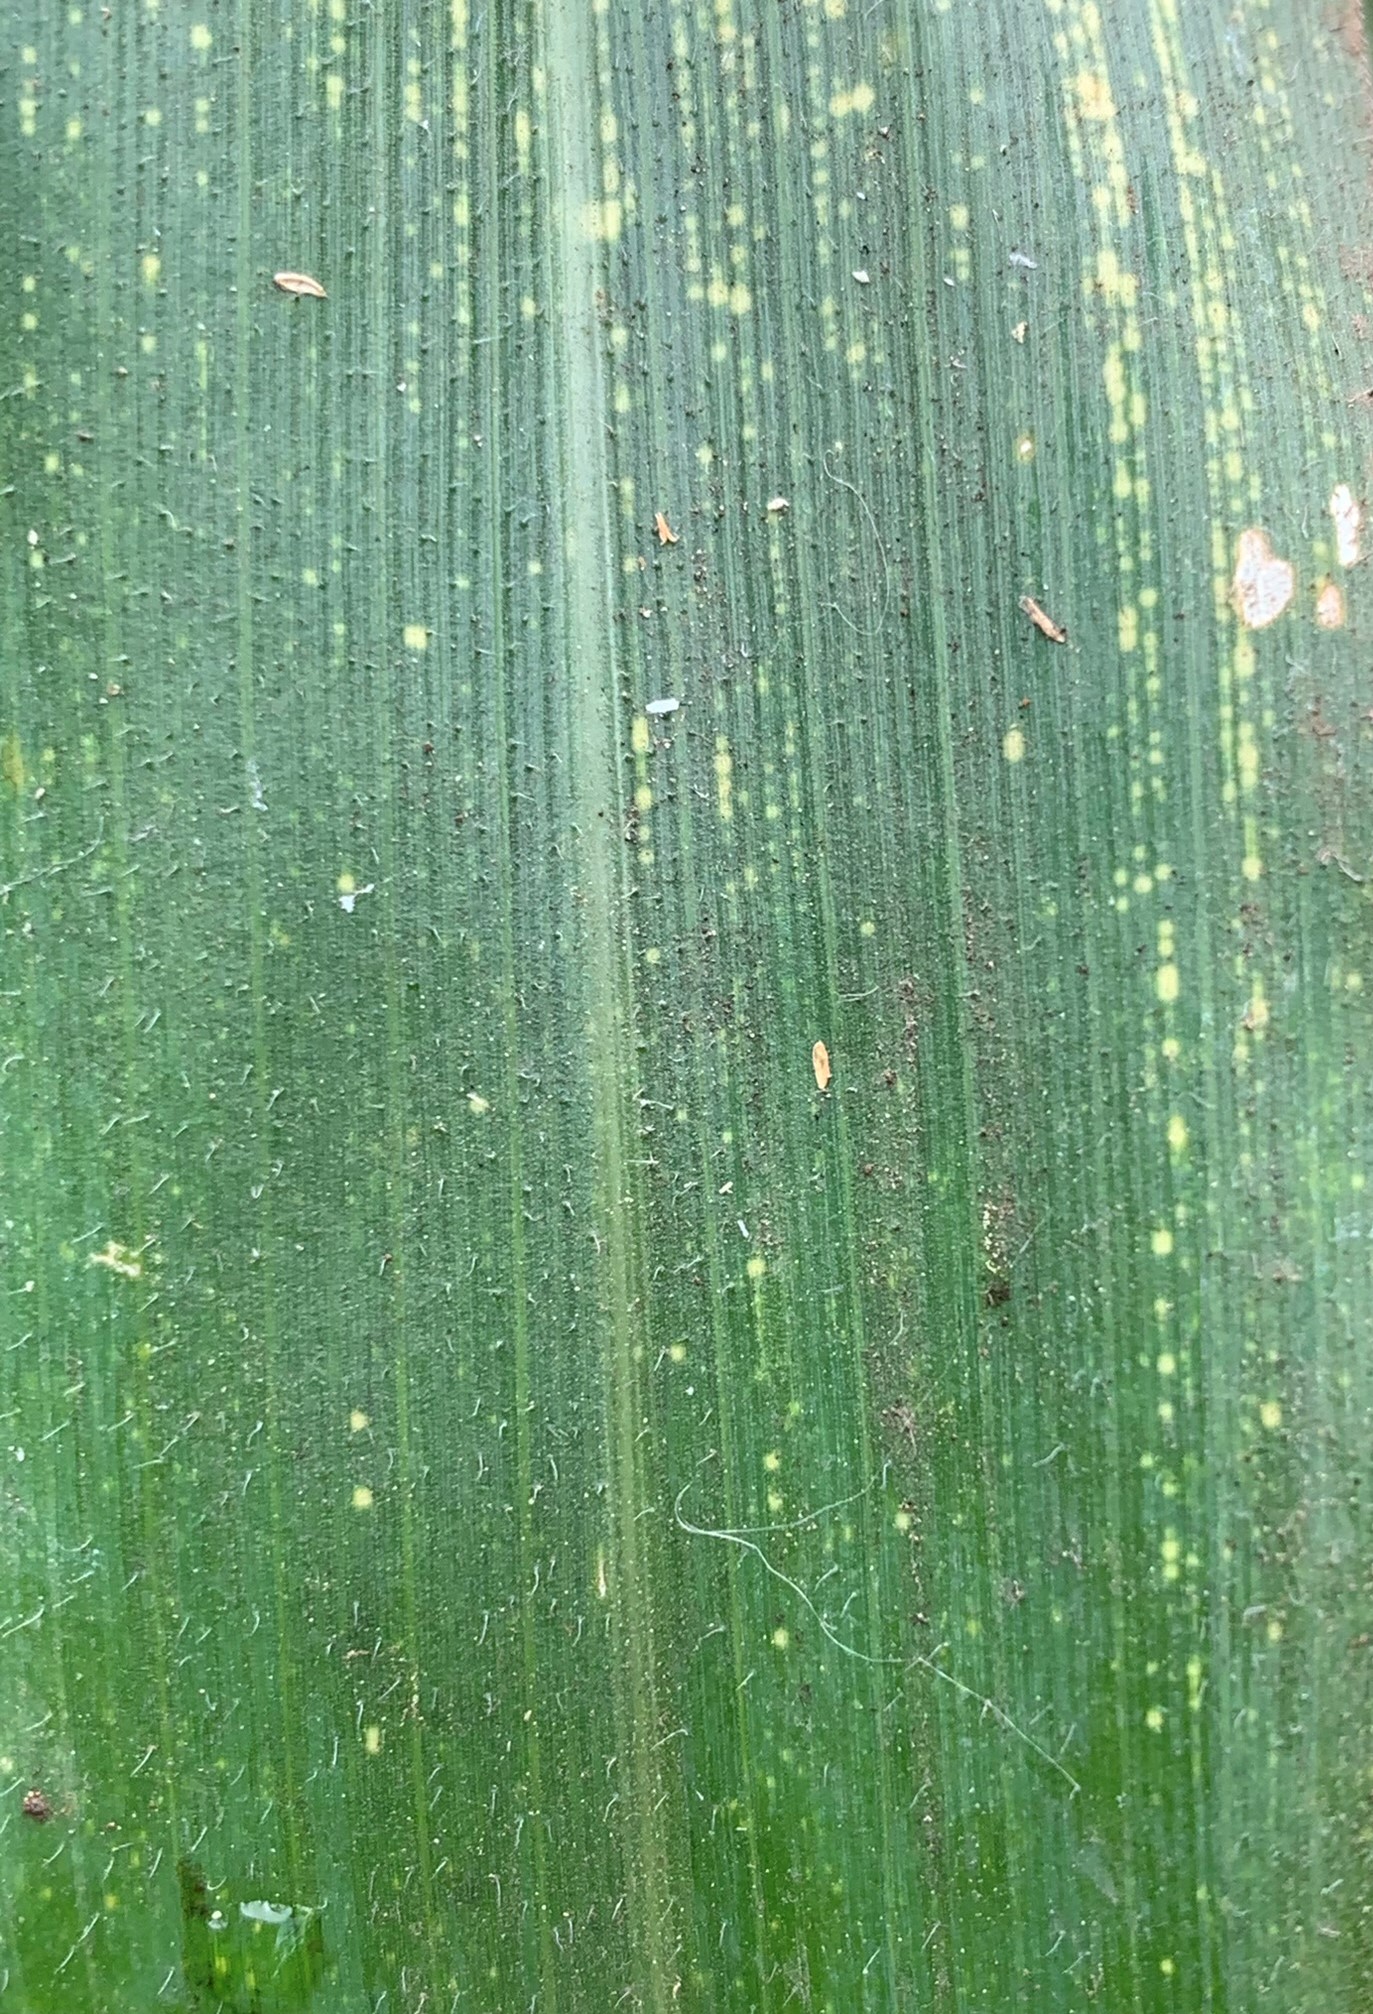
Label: MSV